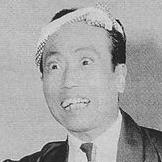
Age: 42